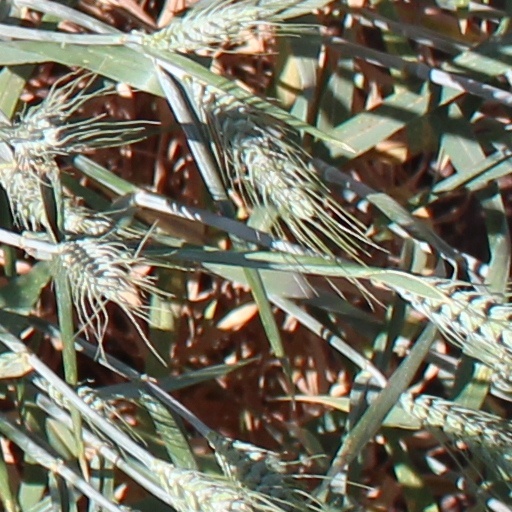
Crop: wheat